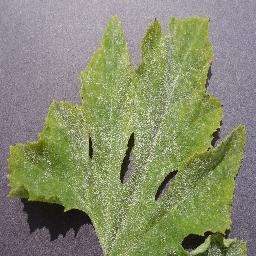
Label: Squash___Powdery_mildew